Hello, Hello, Carnival!

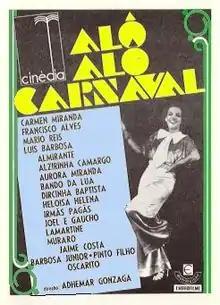
A poster of the film showing the ensemble cast.

Alô, Alô, Carnaval (English: "Hello, Hello Carnival") is a 1936 Brazilian musical comedy film directed and produced by Adhemar Gonzaga and Wallace Downey, and released by the Cinédia production company. The film premiered on January 20, 1936, at the Cinema Alhambra in Rio de Janeiro, and on February 3, 1936, in São Paulo.